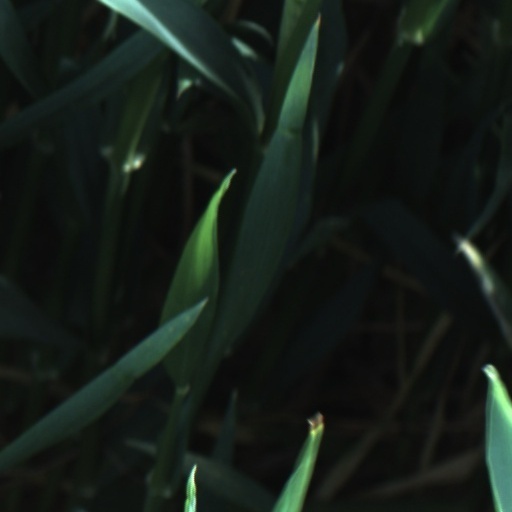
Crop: wheat